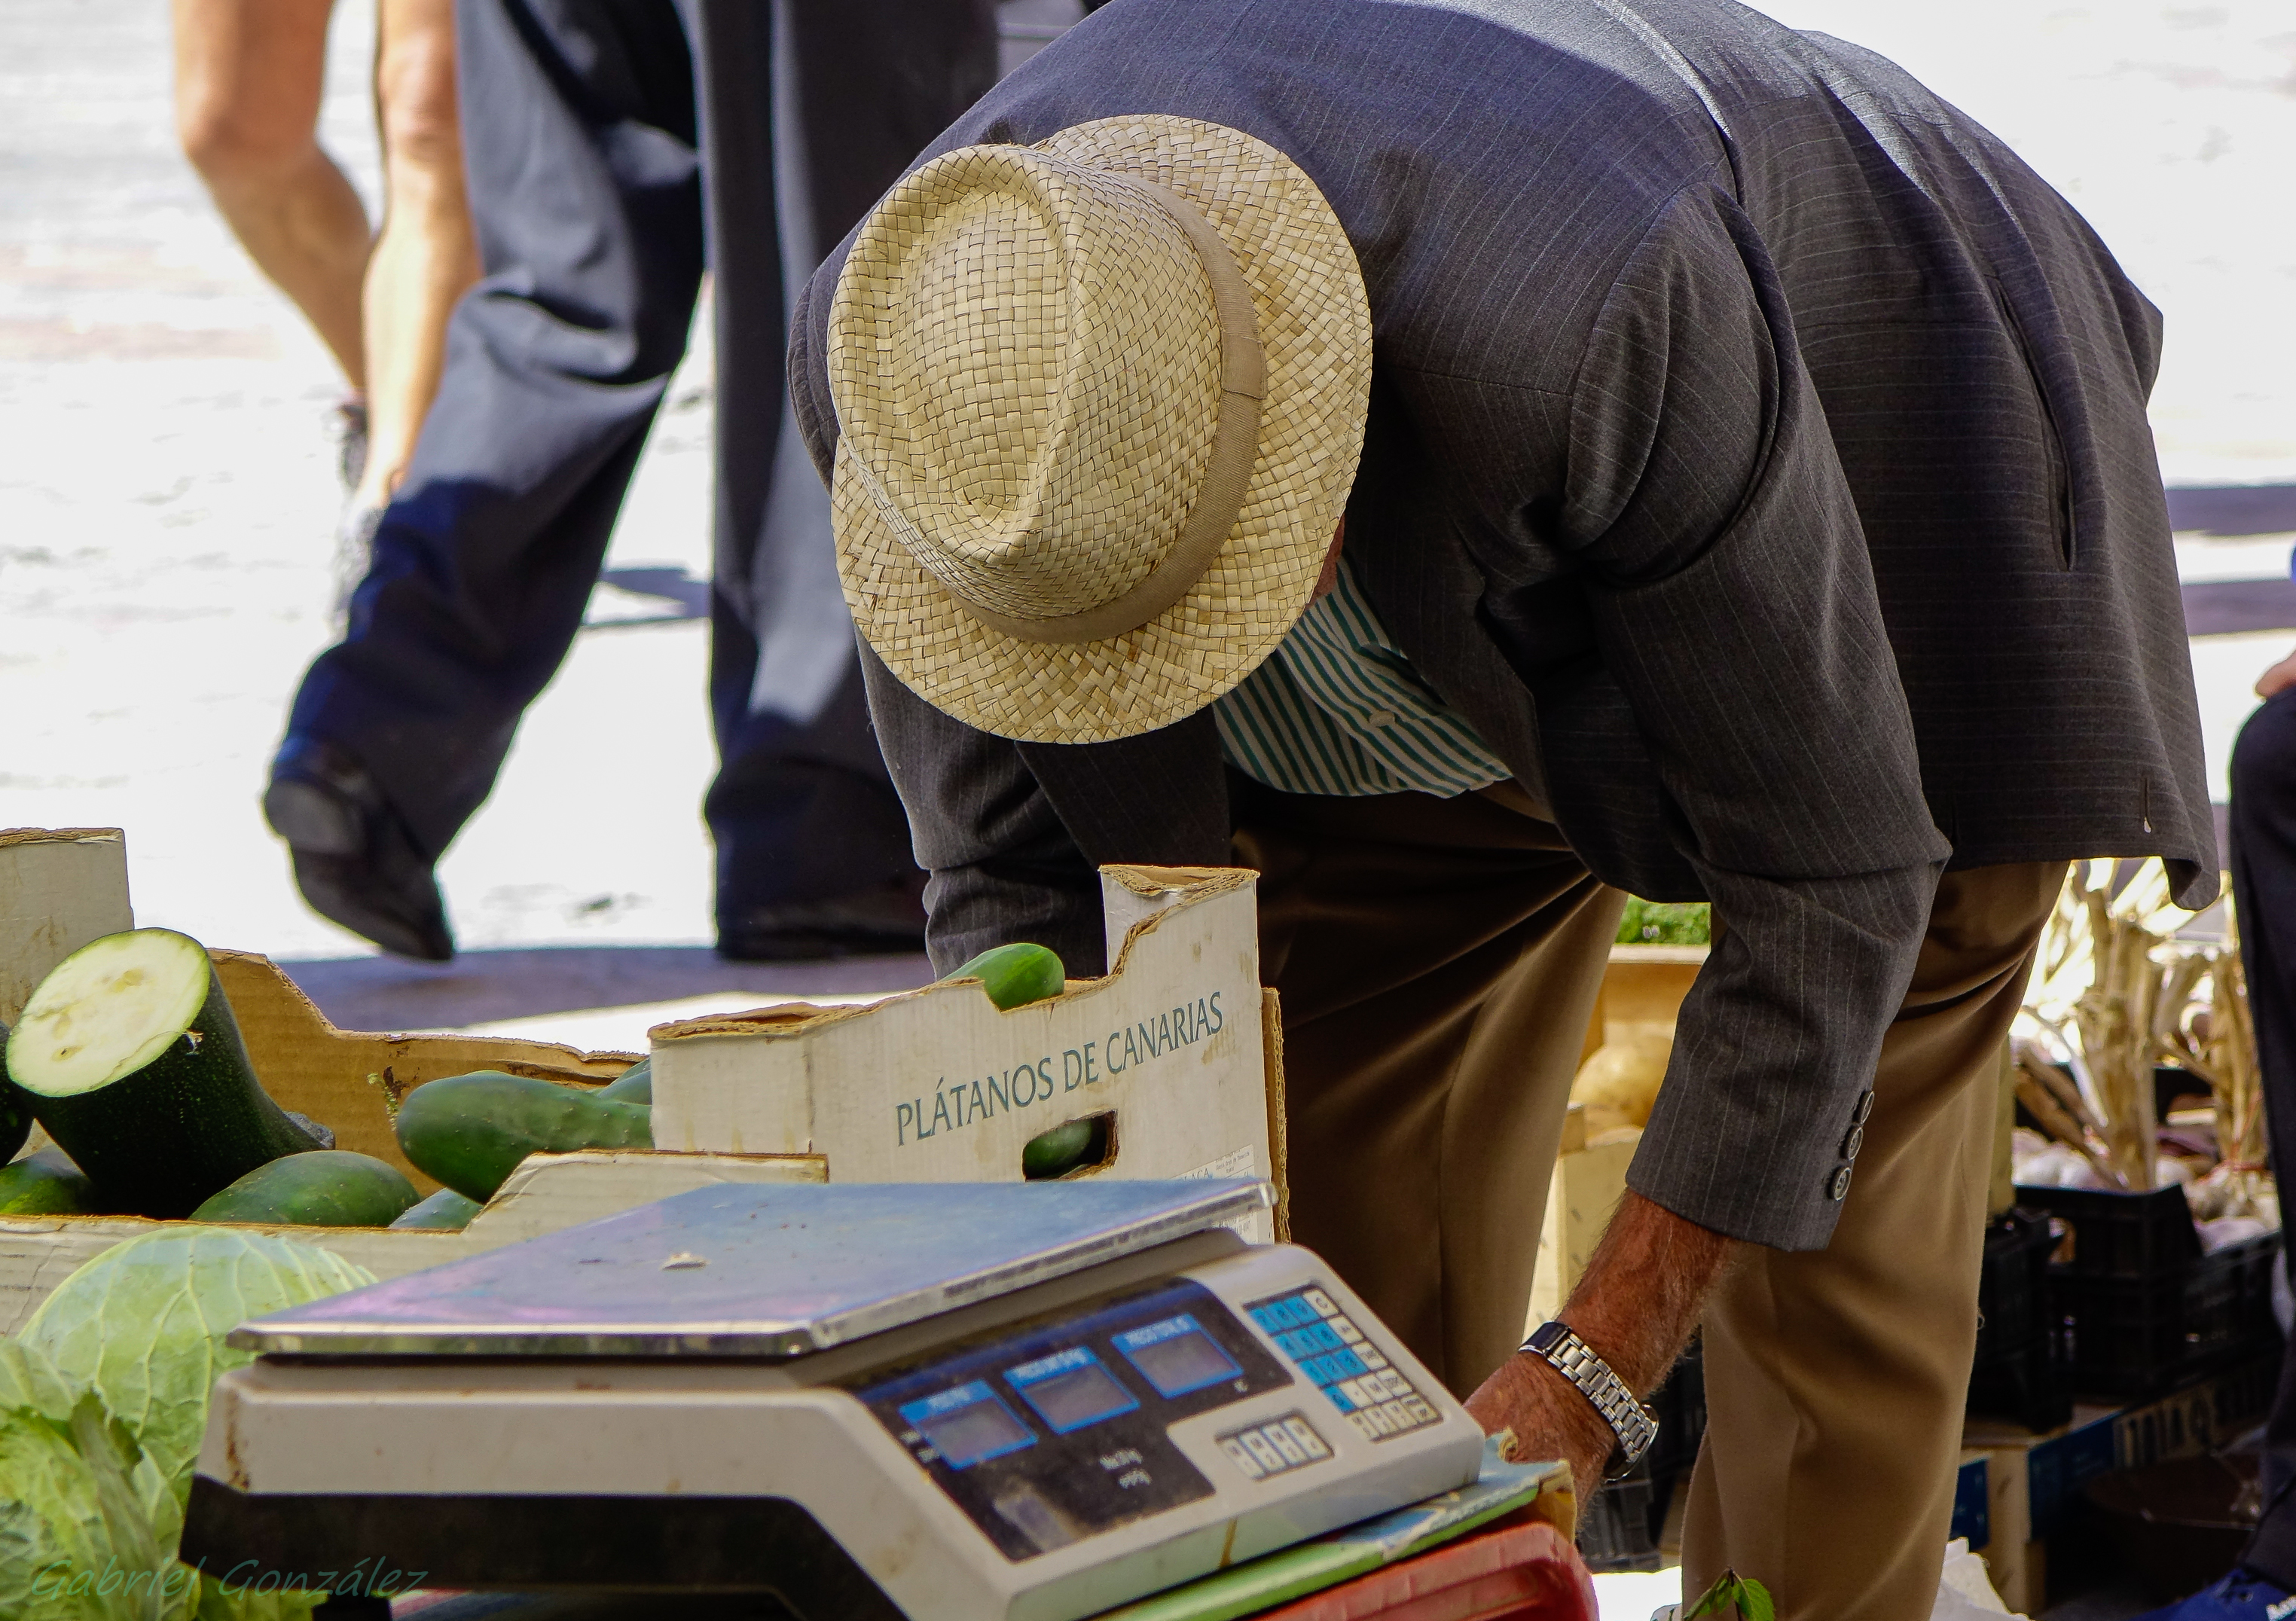
people, street, color, calle, gente, ggl1, gaby1, sonyrx10